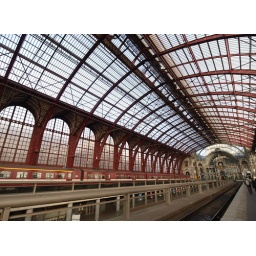
The roof of the train station in Antwerp.